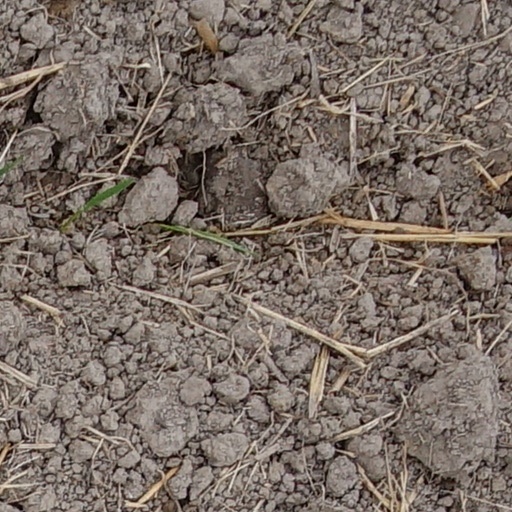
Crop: wheat